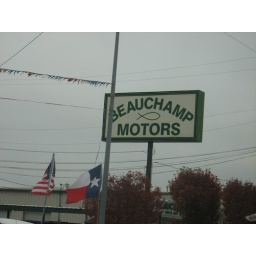
Only in Texas will you find a Jesus fish on a car dealership sign.